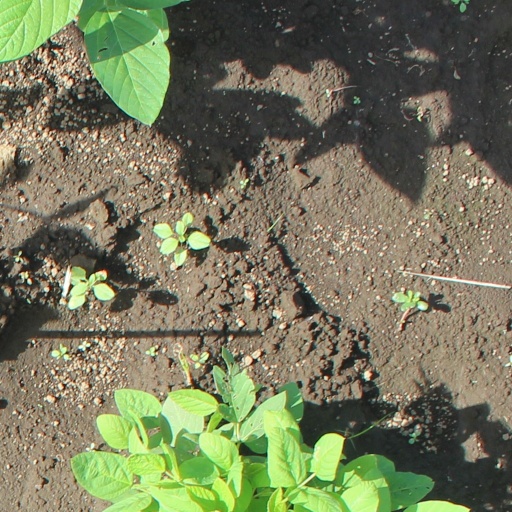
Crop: soybean